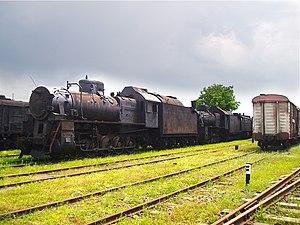
Le transport ferroviaire en Moldavie est constitué d'un réseau ferroviaire majoritairement à écartement russe.
Cet article présente les infrastructures de transport en république de Moldavie.